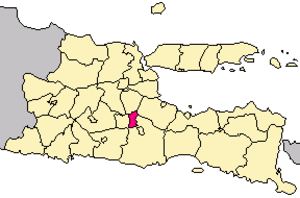
Batu est une ville d'Indonésie dans la province de Java oriental, située à 15 km au nord-ouest de Malang, sur la route de Malang à Kediri. Elle a le statut de kota.